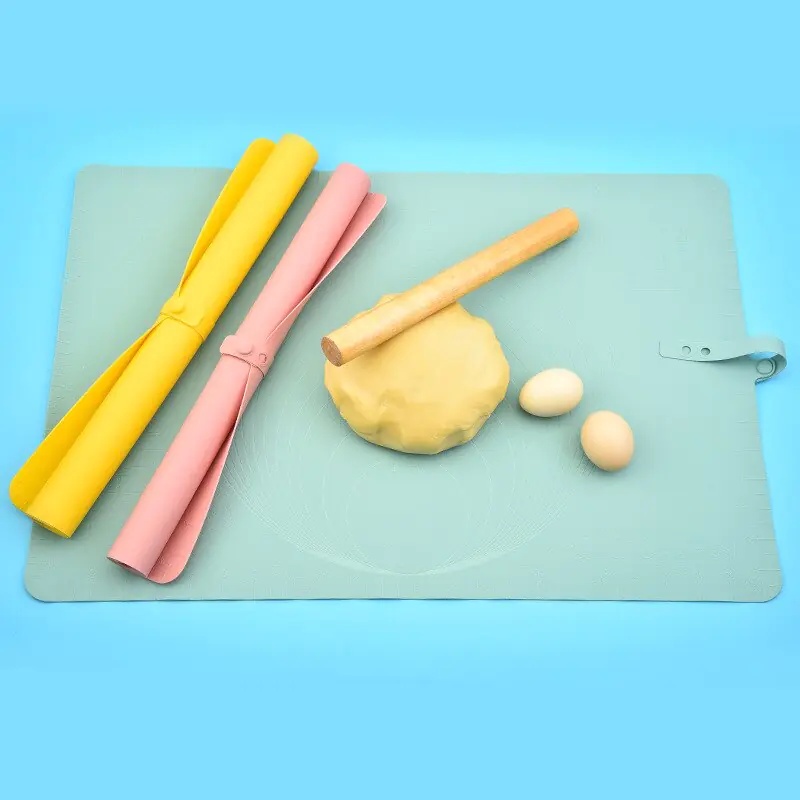
Oversize Silicone Kneading Mat
Discover Effortless Baking with Our Oversize Silicone Kneading Mat Experience the ultimate convenience in your kitchen with our oversize silicone kneading mat. This essential tool provides ample space for rolling dough, making baking and cooking a breeze. Its non-stick surface ensures easy cleanup, so you can spend more time enjoying your creations and less time cleaning up. Revolutionize Your Baking Routine with Our Versatile Silicone Mat Transform your baking process with our versatile silicone kneading mat. Designed to handle a variety of tasks, from kneading dough to rolling out pastry, this mat is a must-have for any home chef. The large surface area allows for more room to work, while the durable material stands up to repeated use. Say Goodbye to Messy Countertops with Our Non-Stick Kneading Mat Keep your kitchen neat and tidy with our non-stick silicone kneading mat. This oversized mat covers your countertops, catching flour and dough spills to make cleanup a snap. The non-slip design keeps the mat securely in place, so you can focus on perfecting your recipes without worrying about making a mess. Enhance Your Cooking Experience with Our Easy-to-Clean Silicone Mat Make cooking more enjoyable with our easy-to-clean silicone kneading mat. Its oversized design provides plenty of space for all your culinary projects, from baking bread to preparing pasta. The high-quality silicone material is resistant to stains and odors, ensuring that your mat stays fresh and ready for your next masterpiece.
Brand: True Home
Category: Home & Garden > Kitchen & Dining > Kitchen Tools & Utensils > Pastry Cloths